Gyula Kosice

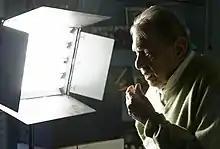
Kosice in 2015

Gyula Kosice (26 April 1924 – 25 May 2016), born as Ferdinand Fallik, was a Czechoslovak-born and naturalized Argentine sculptor, plastic artist, theorist, and poet. He played a pivotal role in defining the concrete and non-figurative art movements in Argentina and was one of the precursors of kinetic, luminal, and hydrokinetic avant-garde art. His work was revolutionary in that it used, for the first time in international art scene, water and neon gas as part of the artwork.